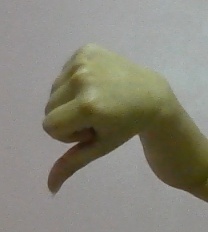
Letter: waw